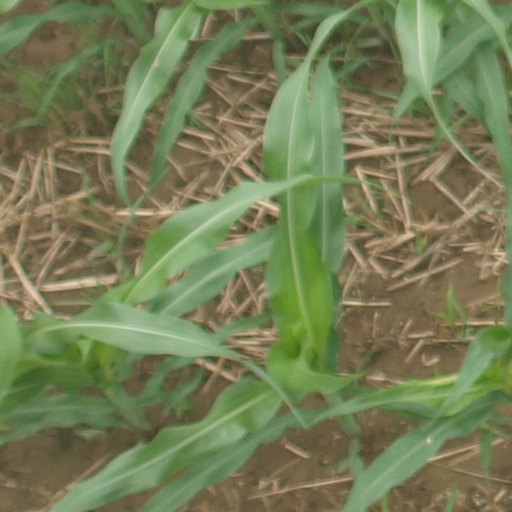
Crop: maize; corn